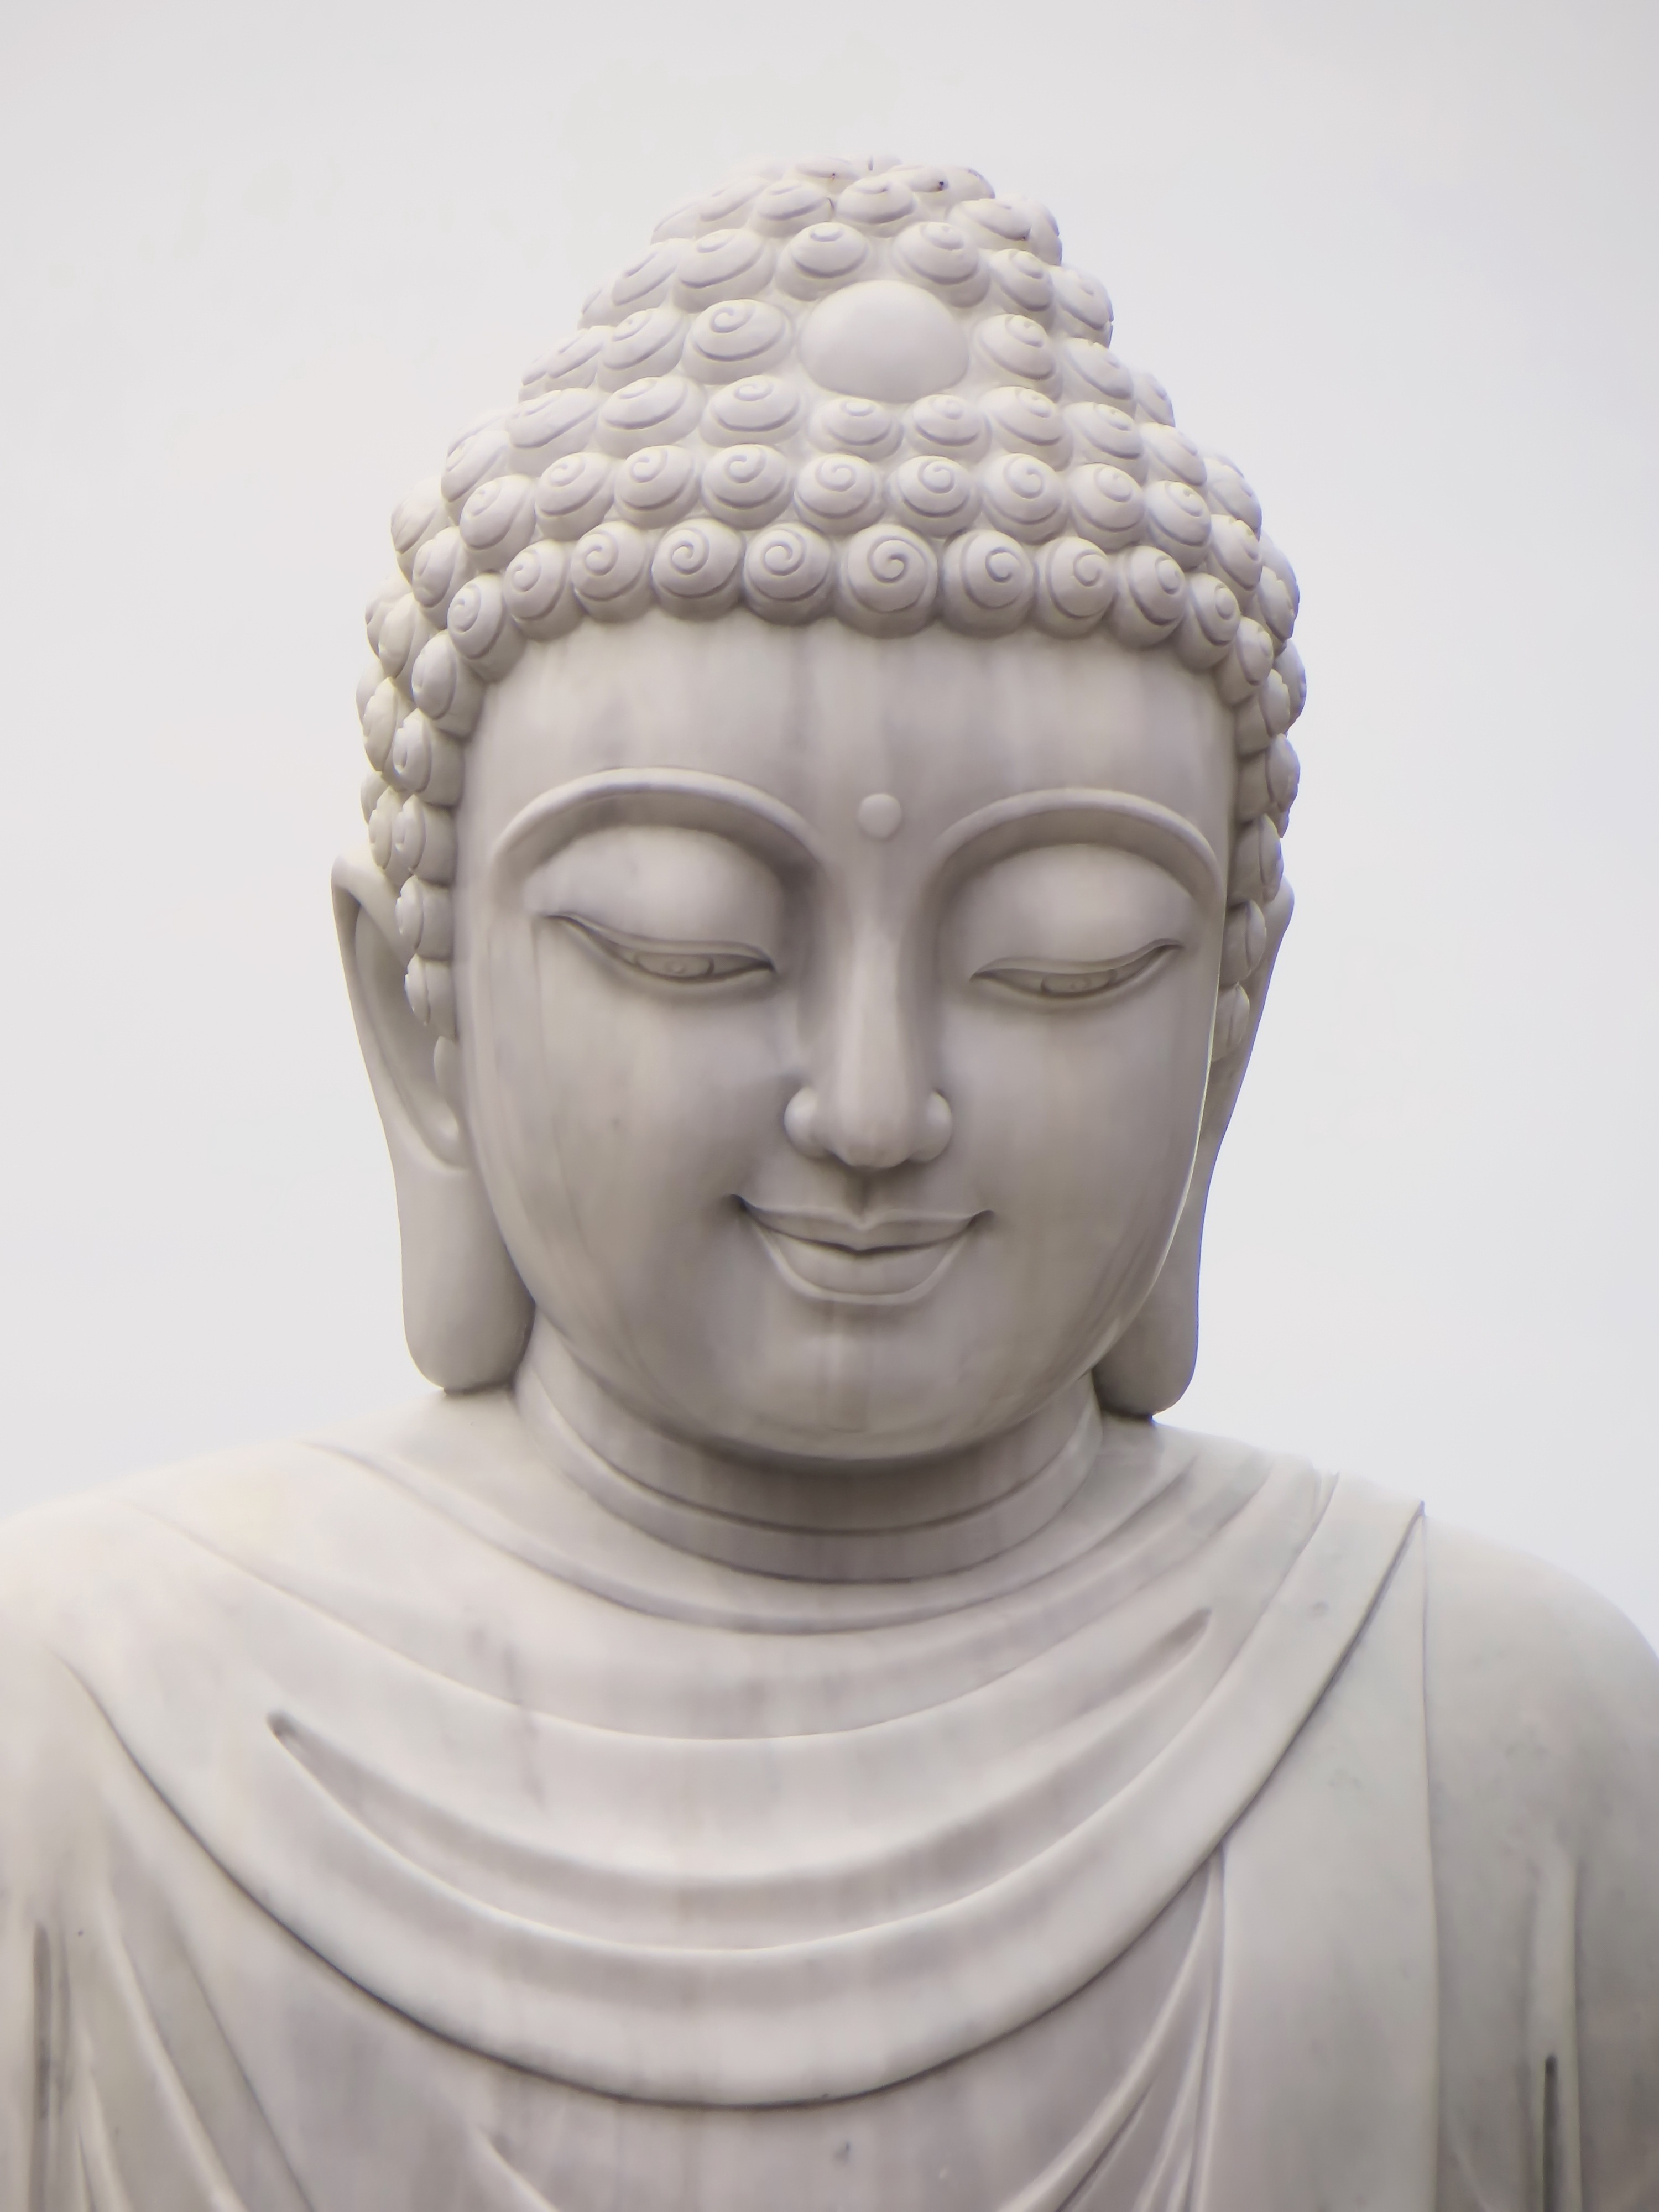
monument, statue, religion, smile, sculpture, art, temple, cambodia, head, buddha, serenity, carving, stone carving, gautama buddha, classical sculpture